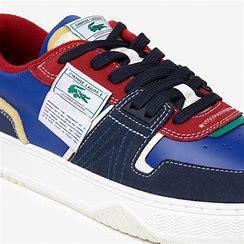
Brand: Lacoste
Model: 100